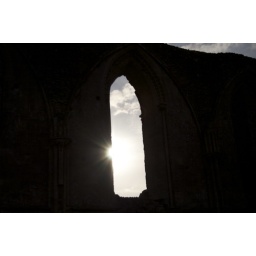
The sun peeks through a window in the last remaining wall of this part of Glastonbury Abbey in Glastonbury, England, UK.